Ona Judge

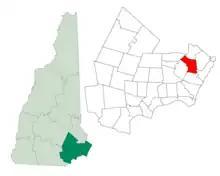
Greenland in Rockingham County, New Hampshire, where Judge married her husband Jack Staines in January 1797

Judge was secretly placed aboard the "Nancy", a ship piloted by Captain John Bowles and bound for Portsmouth, New Hampshire. Judge may have thought she had found safe haven, but that summer she was recognized on the streets of Portsmouth by Elizabeth Langdon, the teenage daughter of Senator John Langdon and a friend of Nelly Custis. Washington knew of Judge's whereabouts by September 1, when he wrote to Oliver Wolcott Jr., the U.S. Secretary of the Treasury, about having her captured and returned by ship.